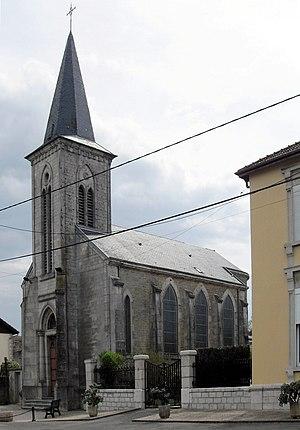
L'église Notre-Dame-de-Bon-Secours à Noërs, commune de Longuyon